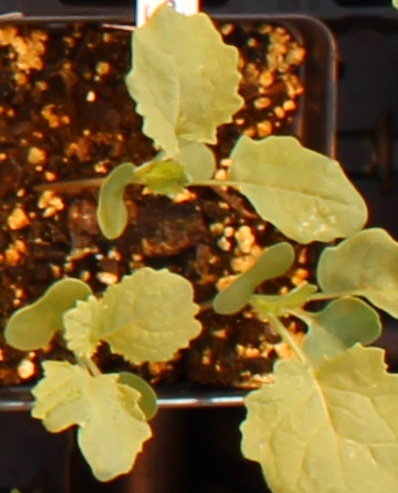
Label: Canola